Stillman College

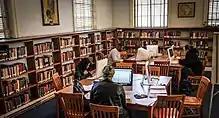
The Stillman College library.

Stillman College was founded as Tuscaloosa Institute, when it was authorized by the General Assembly of the Presbyterian Church in the United States in 1875, and held its first classes in 1876. It was chartered as a legal corporation by the State of Alabama in 1895. At that time, the name was changed from Tuscaloosa Institute to Stillman Institute. The institute was a concept initiated by Charles Allen Stillman, pastor of First Presbyterian Church of Tuscaloosa, "for the training of colored men for the ministry". The mandate for the Institution expanded over the years and it acquired its present campus tract of over . A junior and senior high school was organized and the Institute established a junior college program, which was accredited in 1937. In addition, between 1930 and 1946, it operated a hospital and nurse training school.